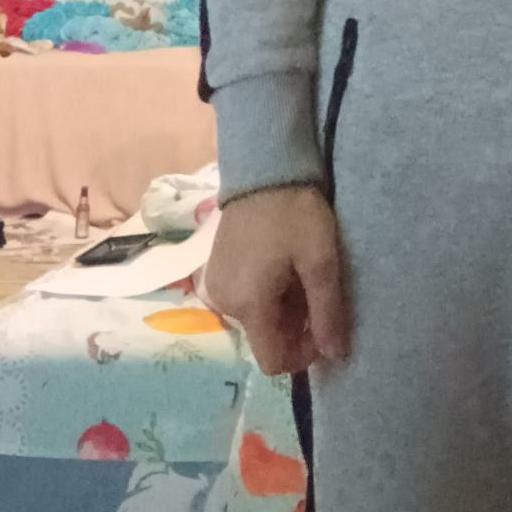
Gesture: no_gesture